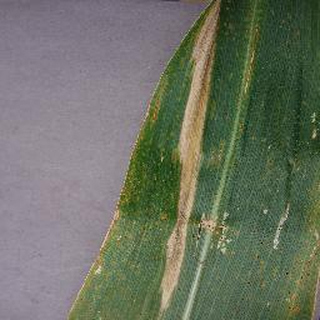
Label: corn_northern_leaf_blight